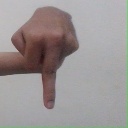
अक्षर: प